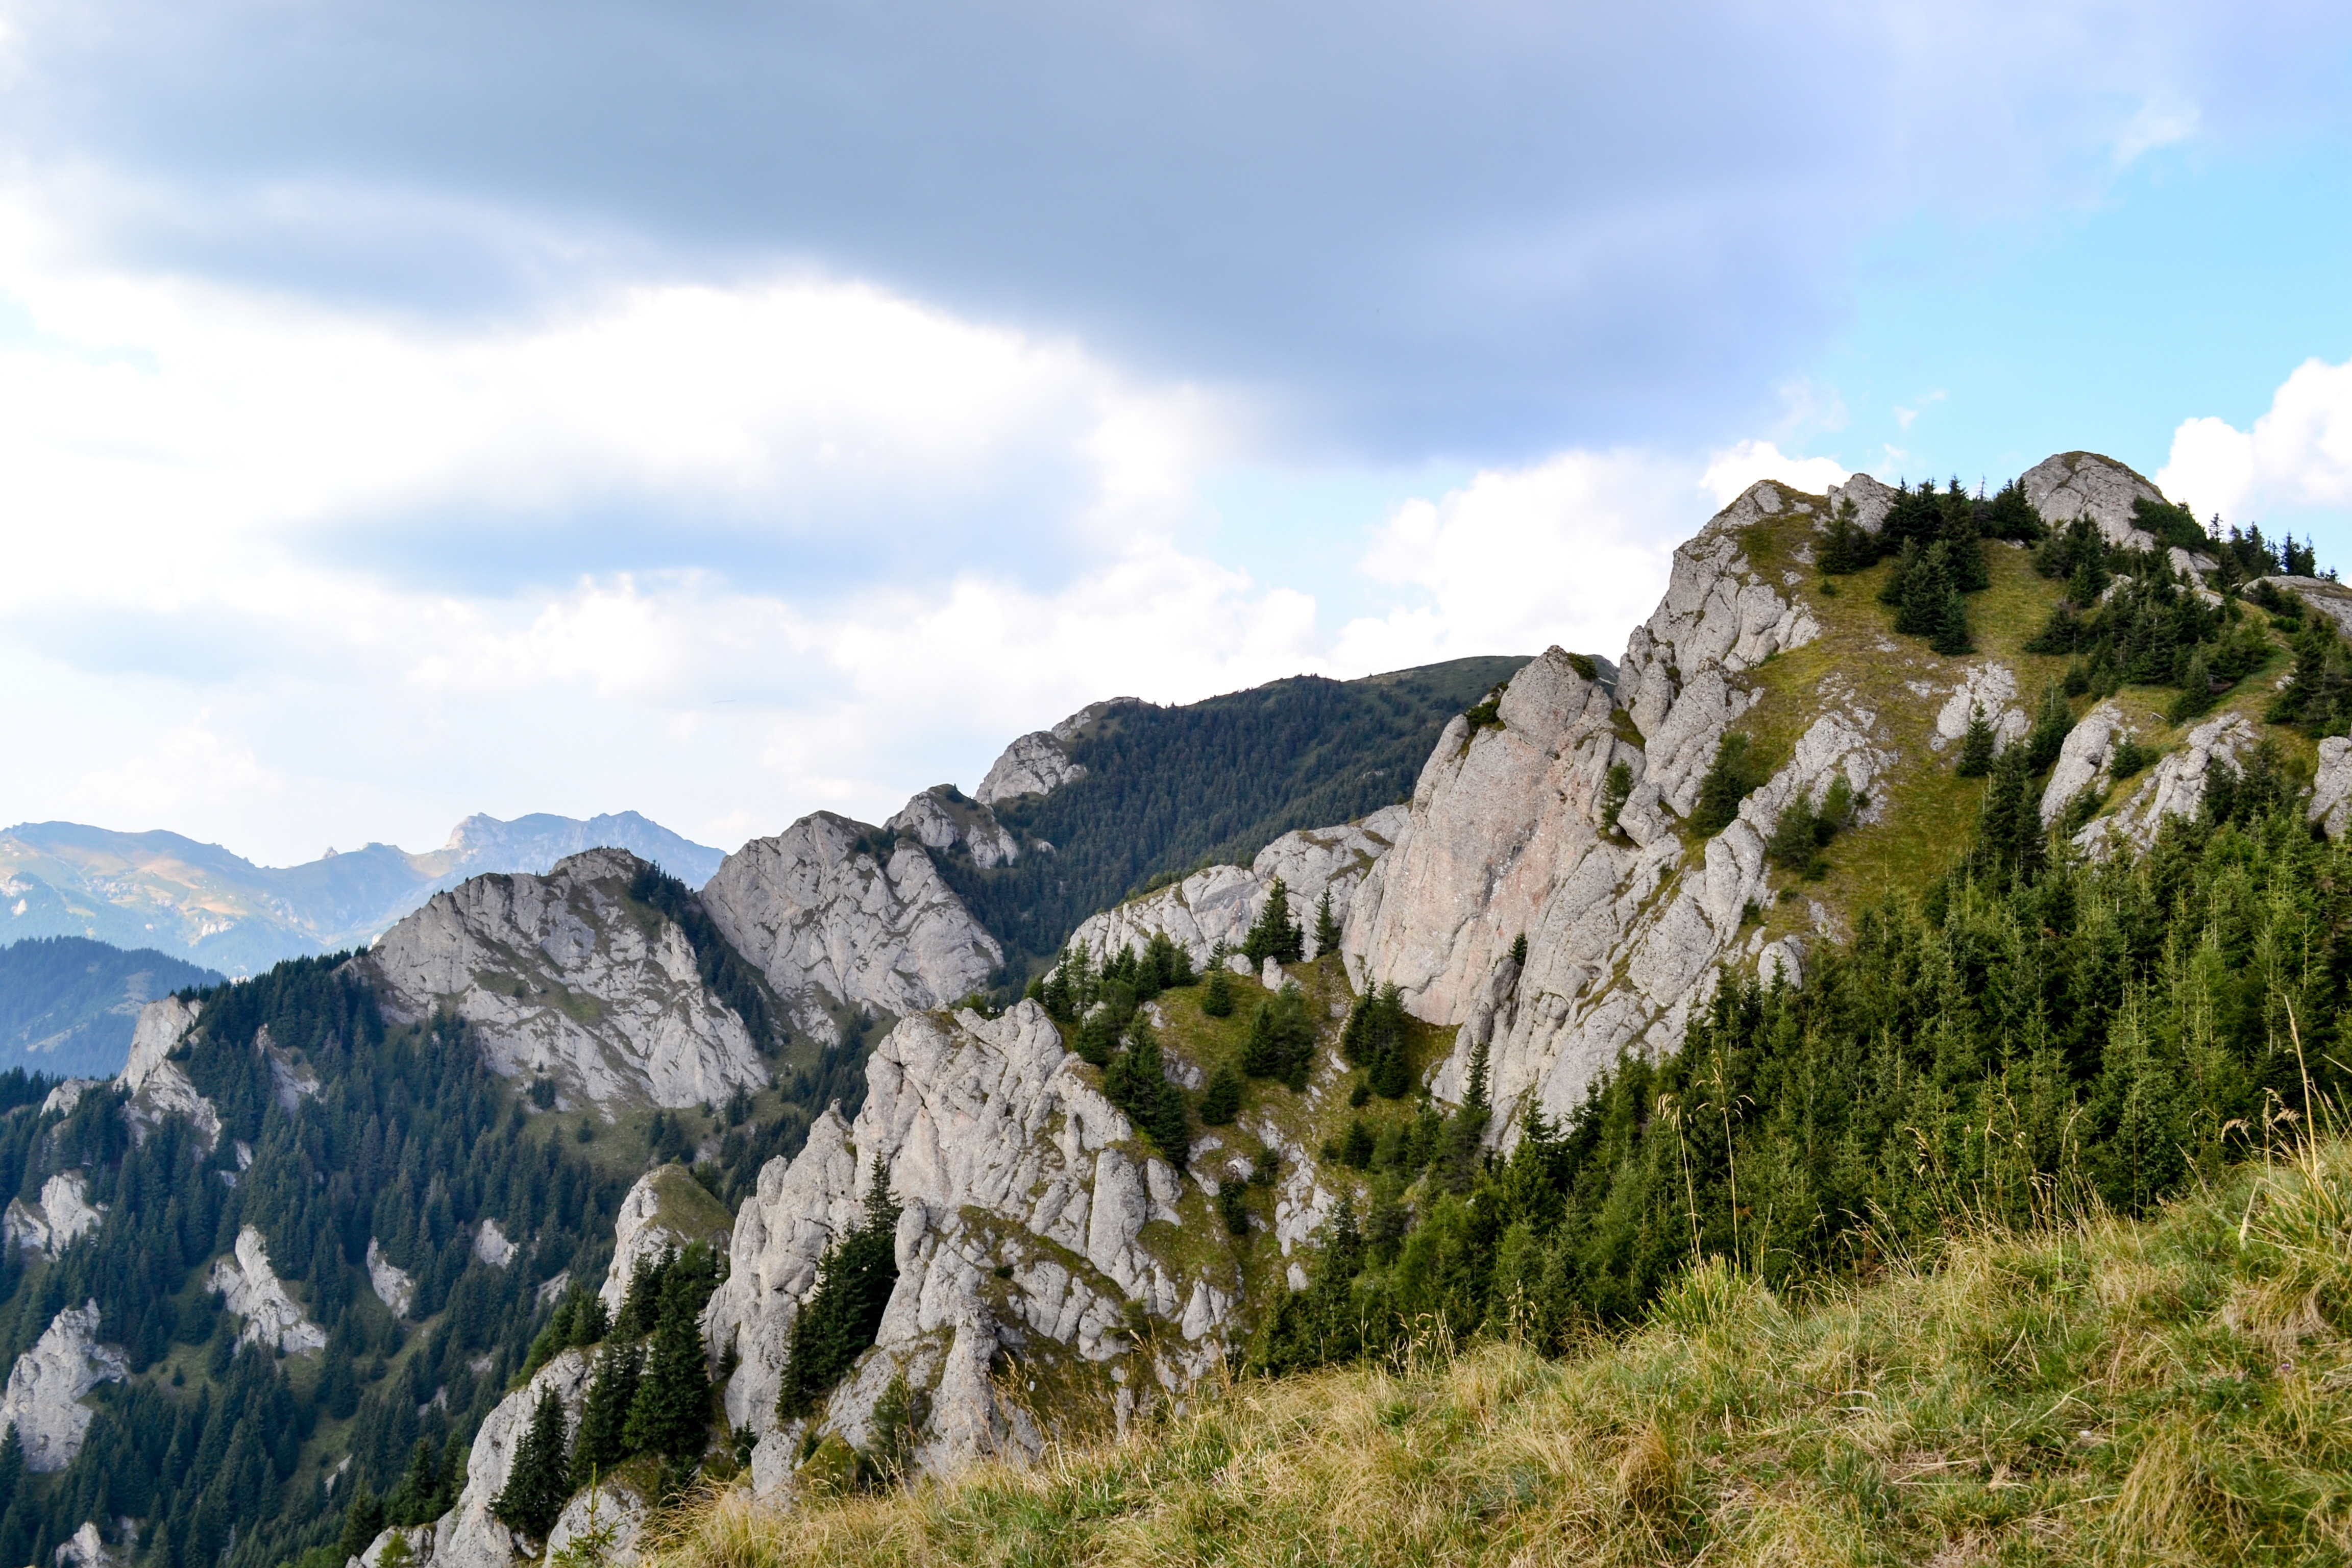
landscape, nature, outdoor, wilderness, walking, mountain, sky, hiking, trail, meadow, adventure, peak, mountain range, travel, cliff, blue, climbing, terrain, ridge, summit, rocks, geology, alps, badlands, plateau, fell, landform, mountain pass, geographical feature, mountainous landforms